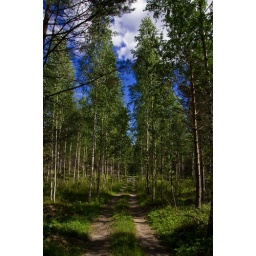
My brother and I found some delicious chantarelle mushrooms in this birch tree forest patch.